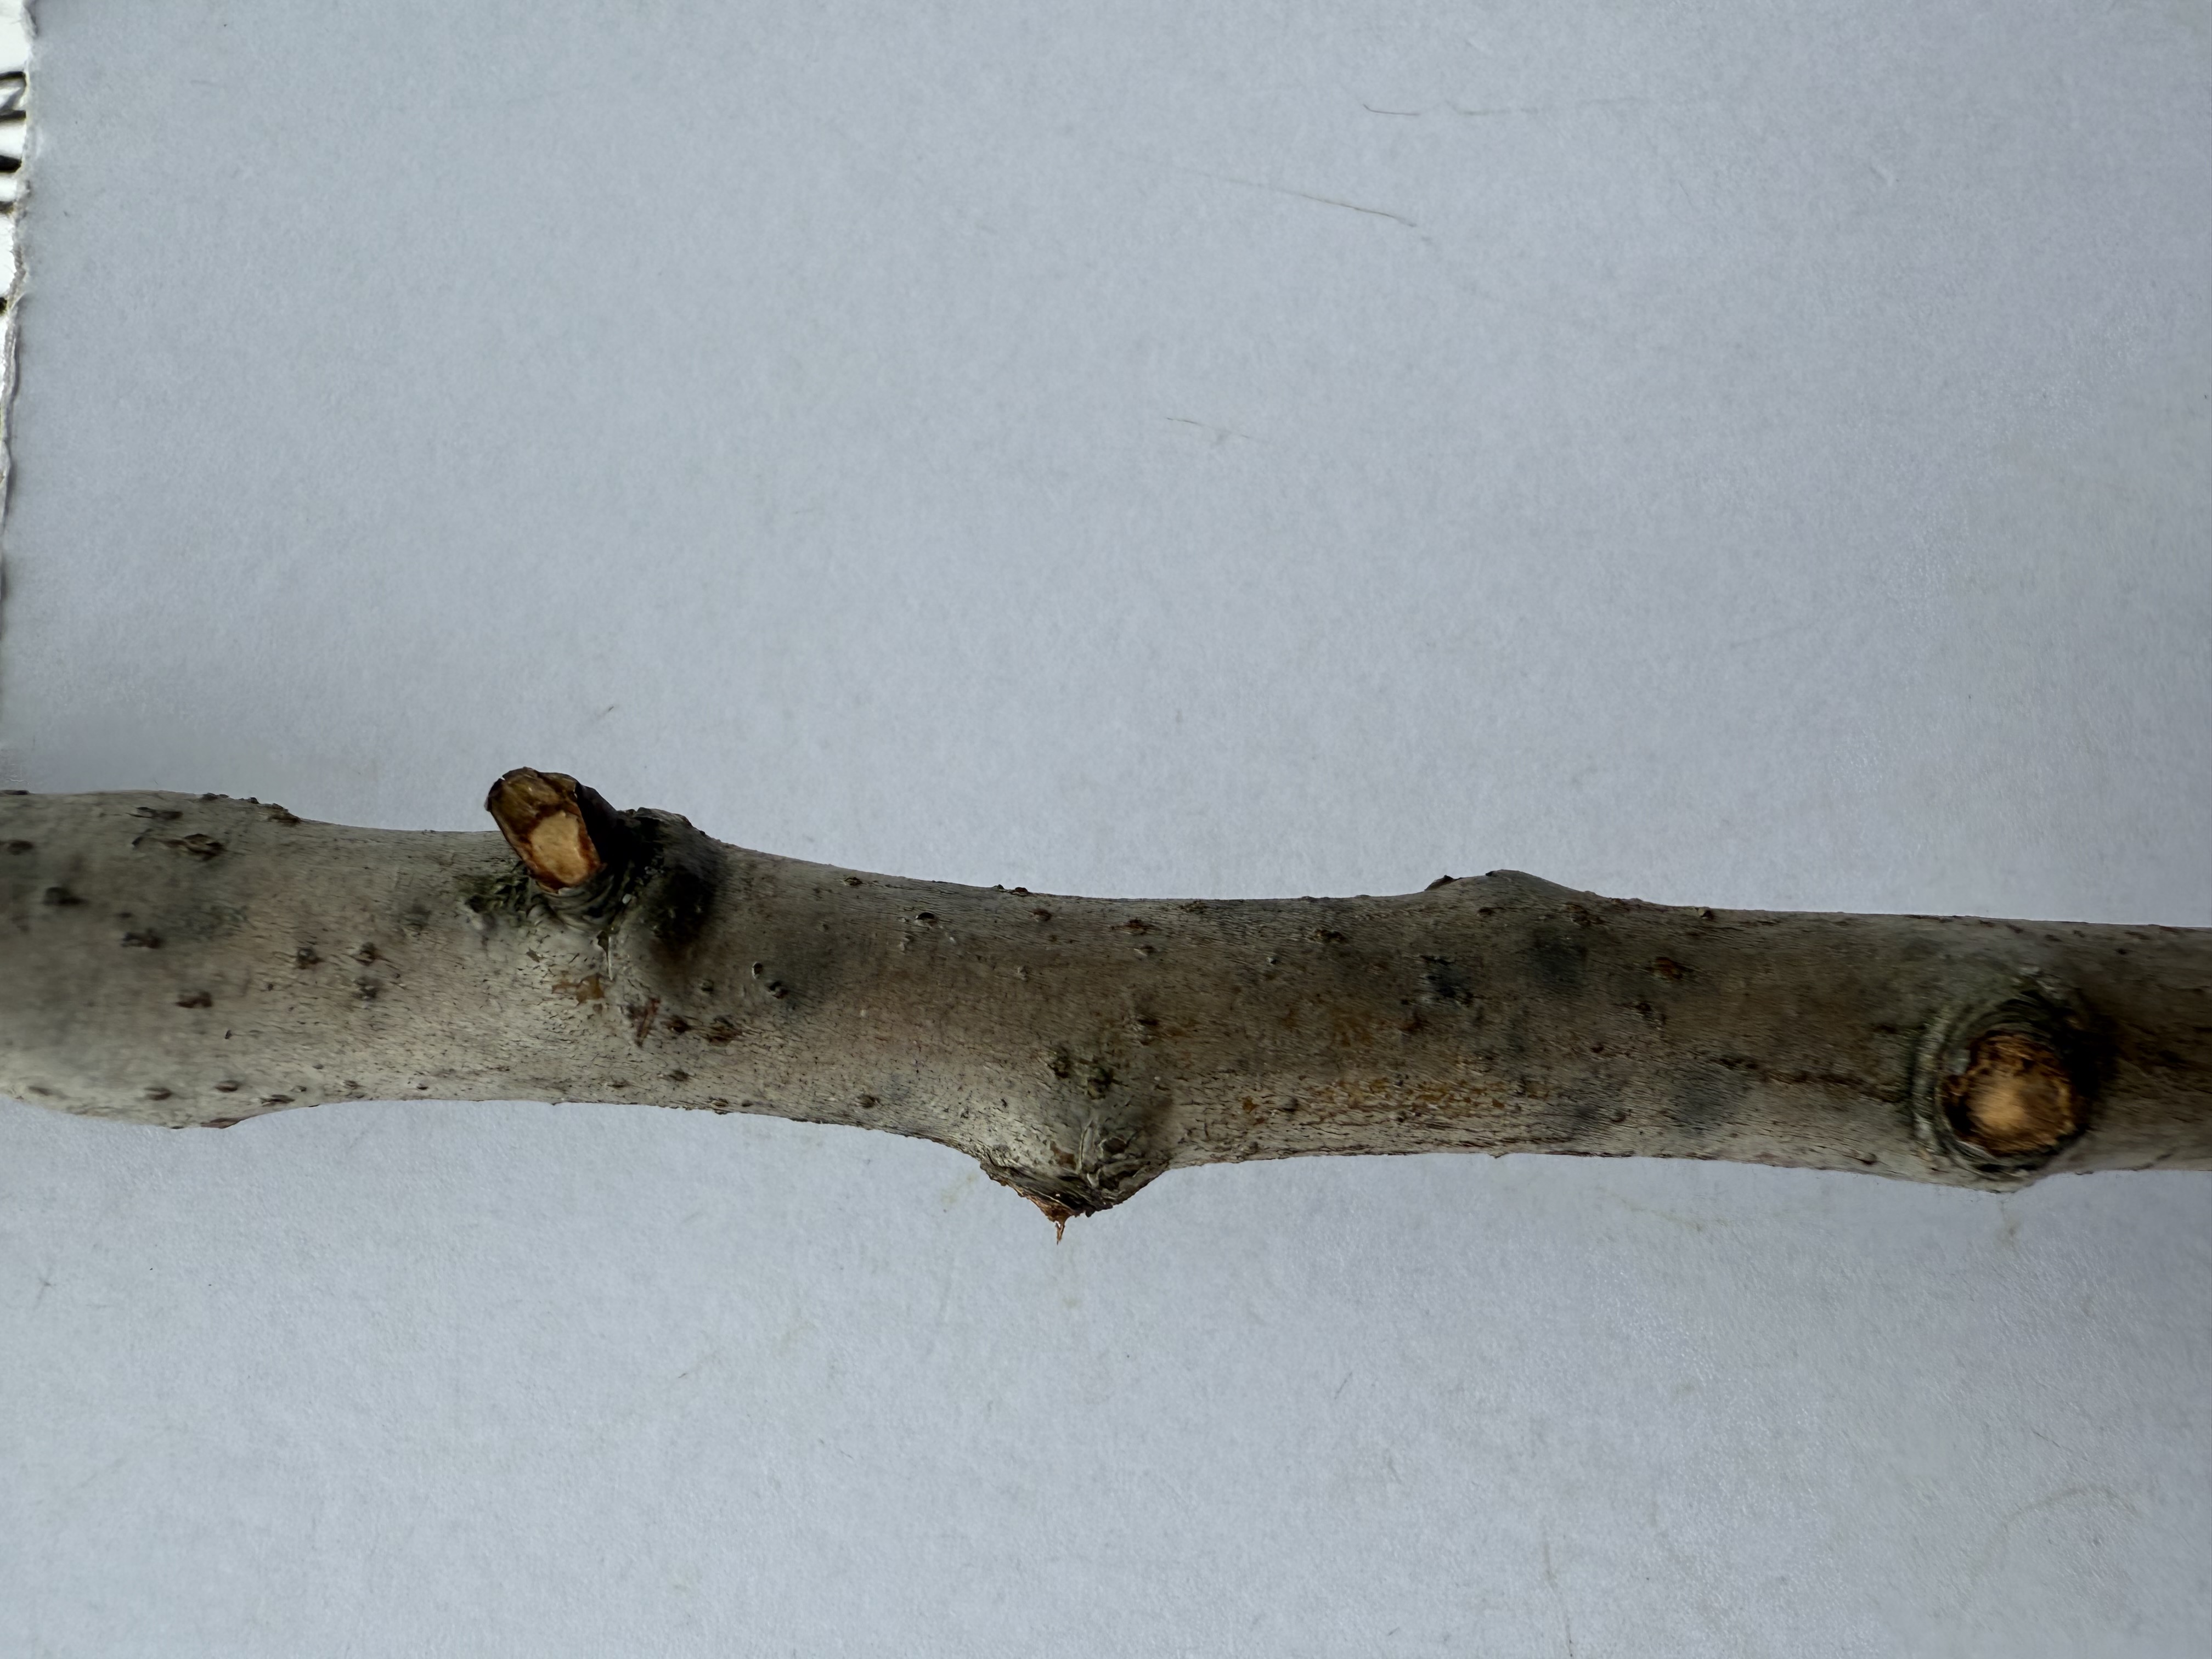
Variety: Santa Maria Pear